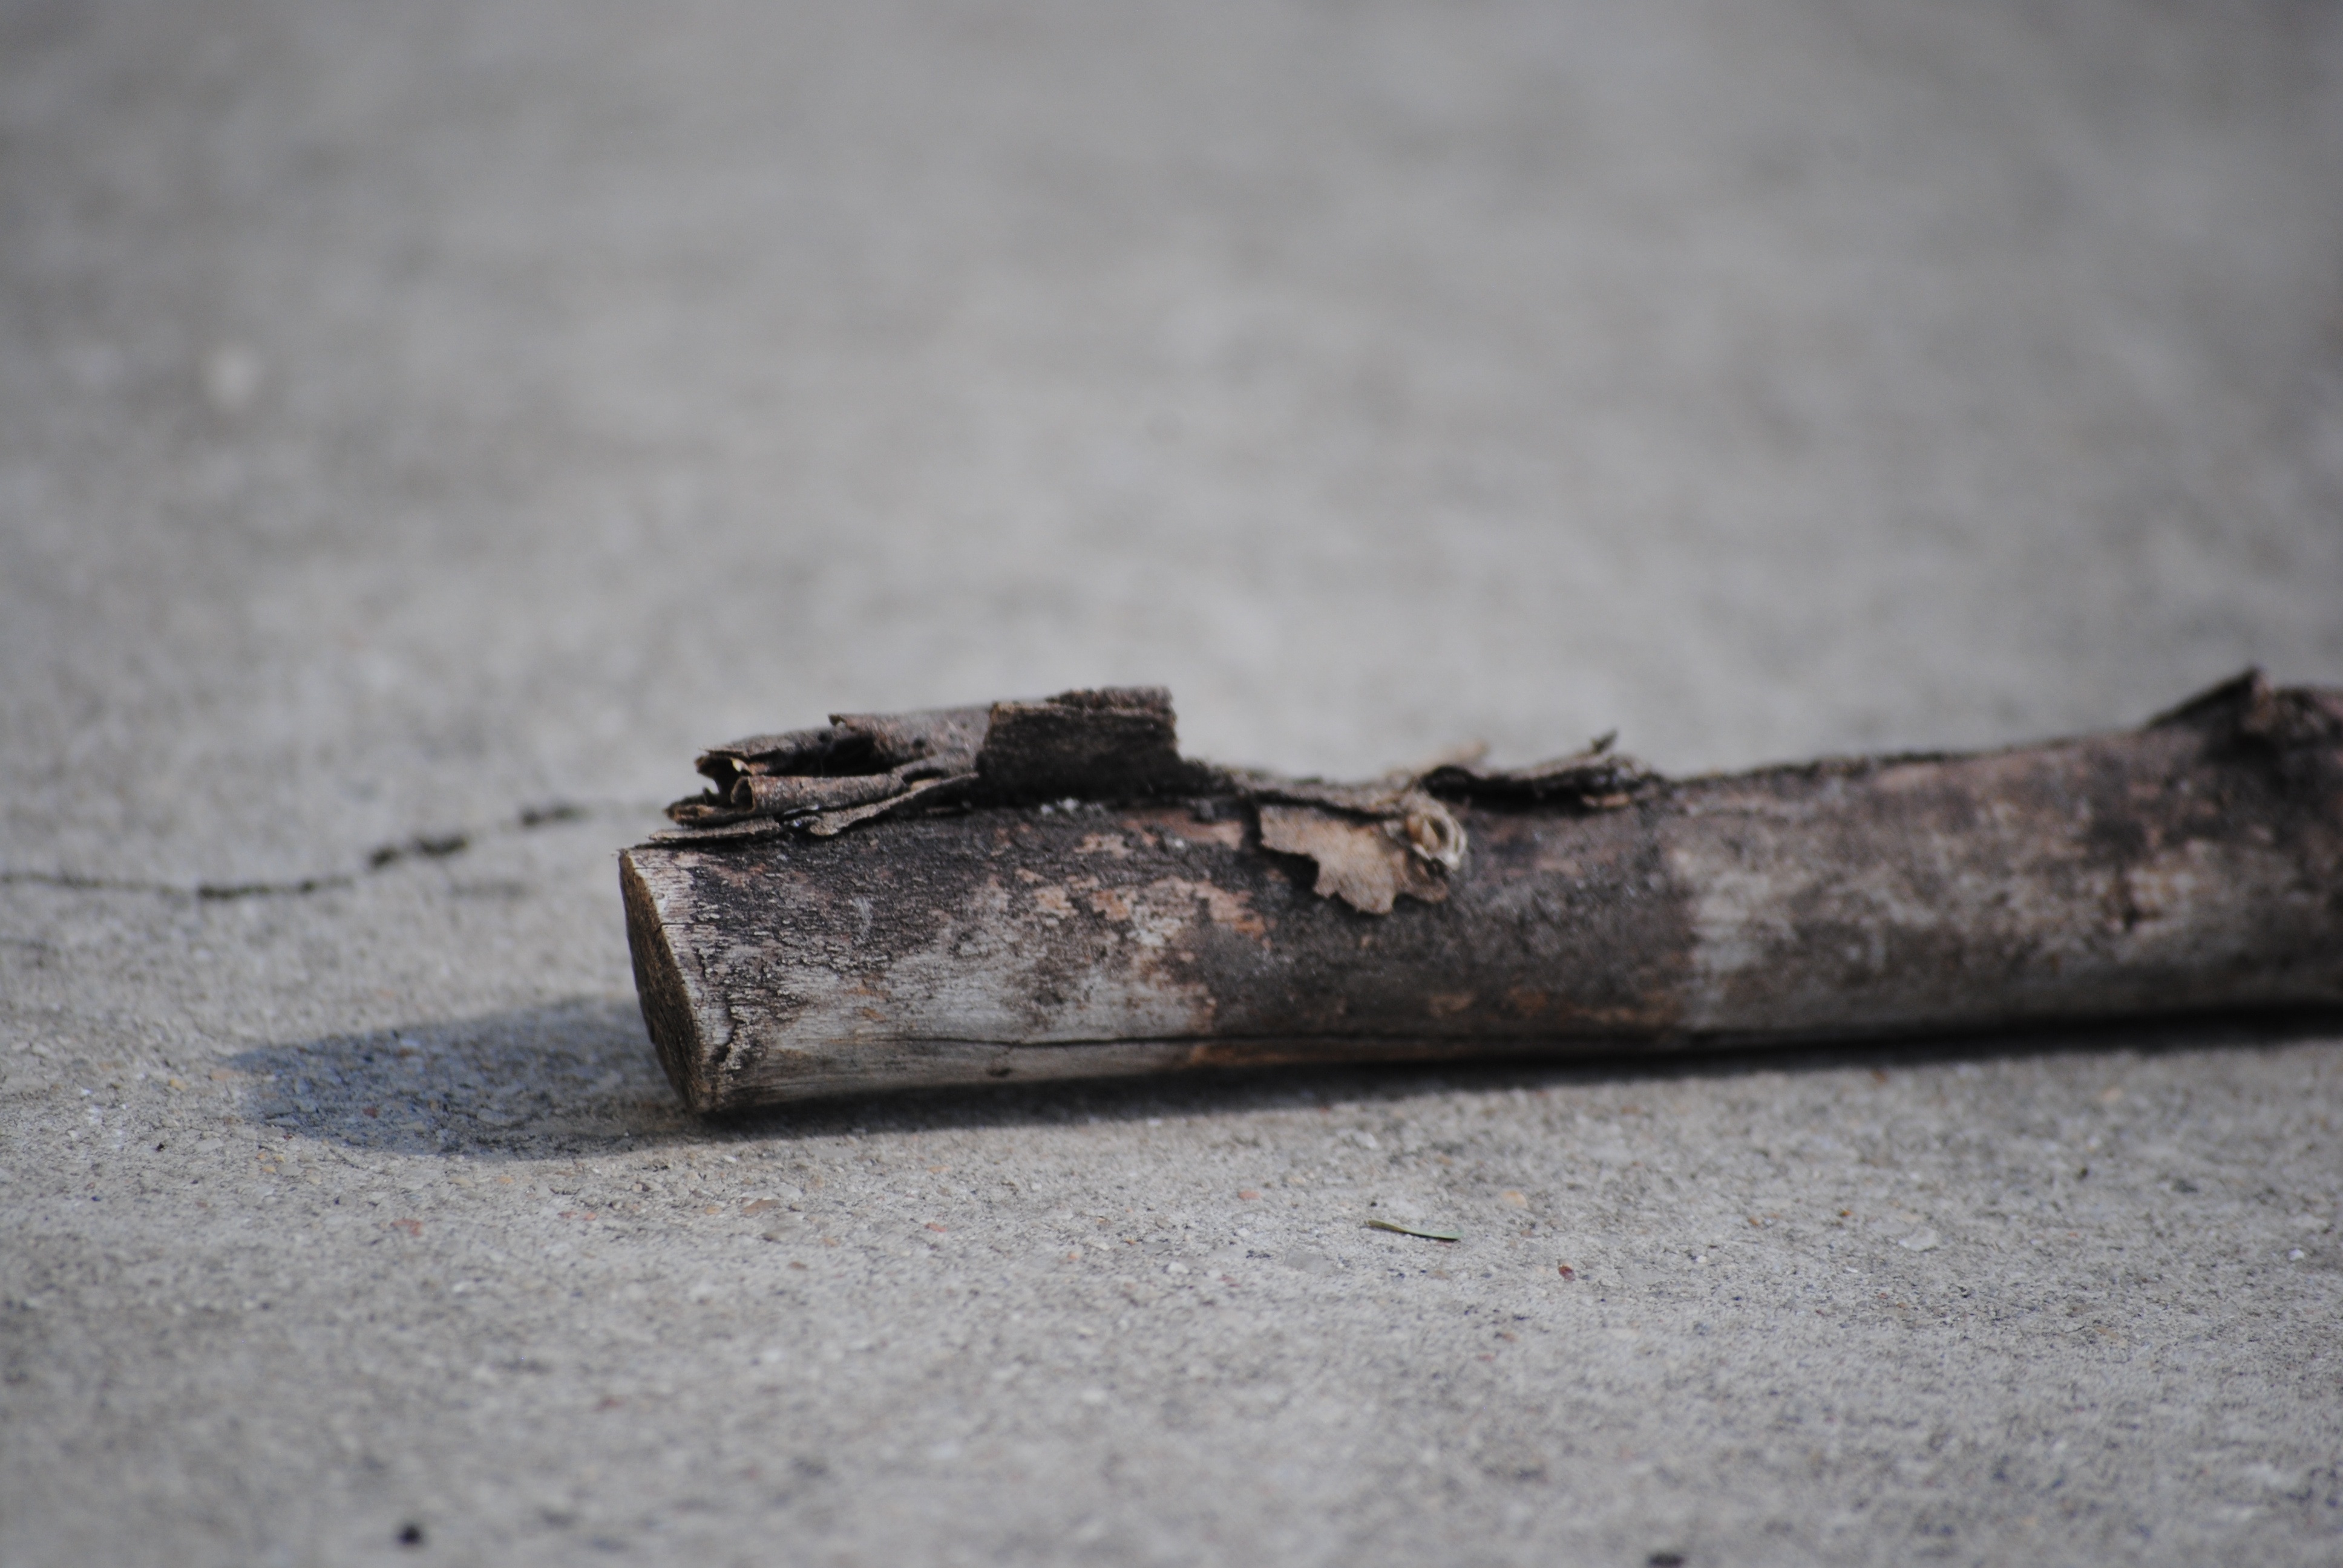
nature, blur, wood, bark, natural, metal, material, life, close up, wooden, still, iron, stick, macro photography, flavor